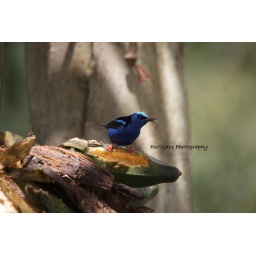
Beauty in blue eating banana.